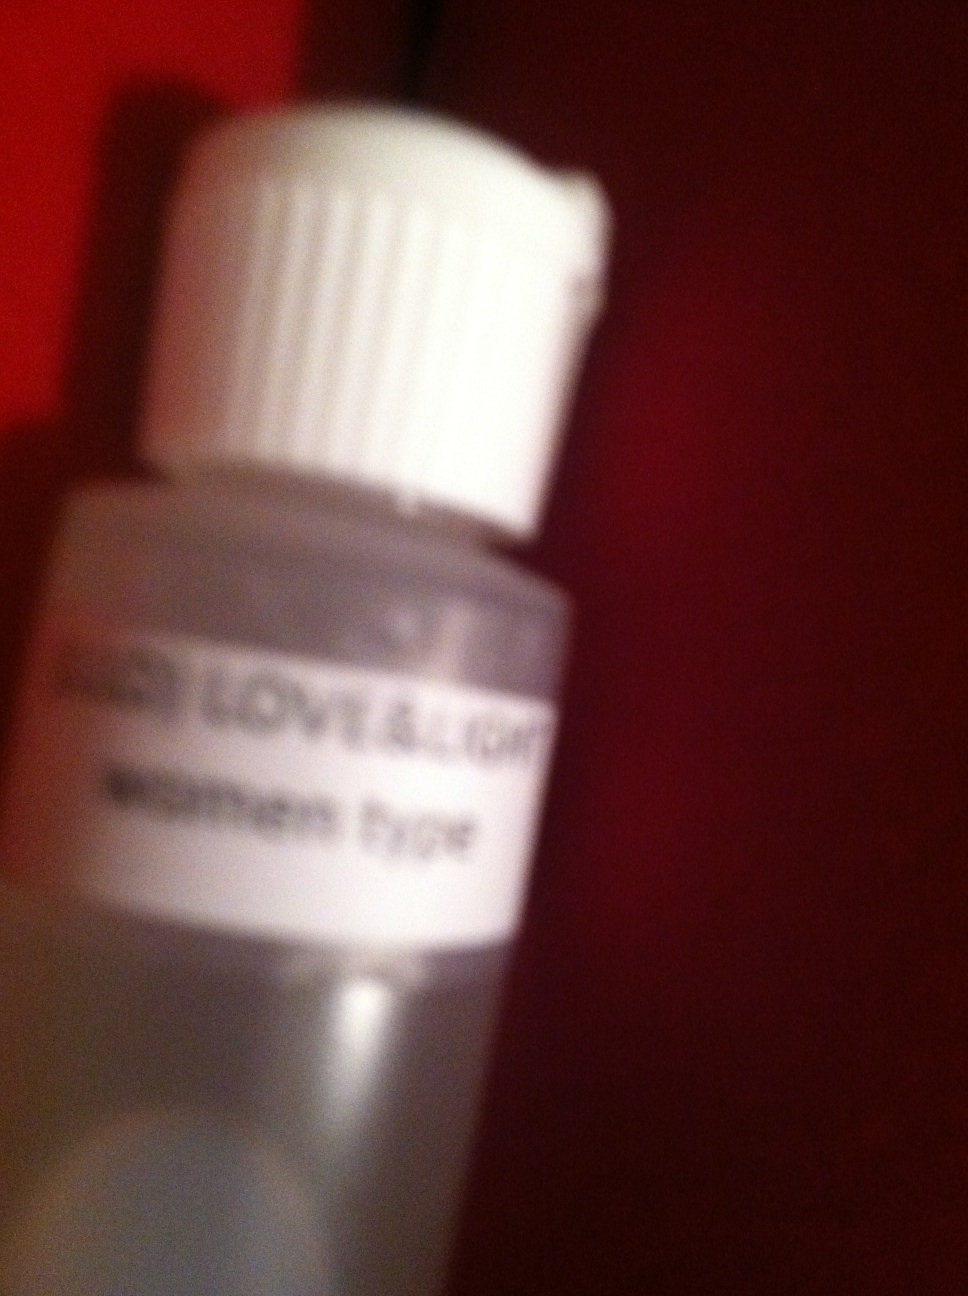Question: What fragrance is this?
Answer: unanswerable